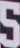
Number: 5